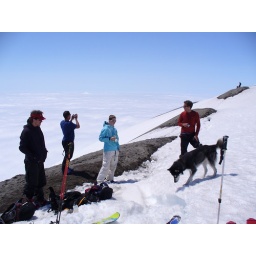
The group of u above the clouds on the crater rim of Mt. St. Helens. With Jack the dog as well.